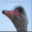
Label: bird